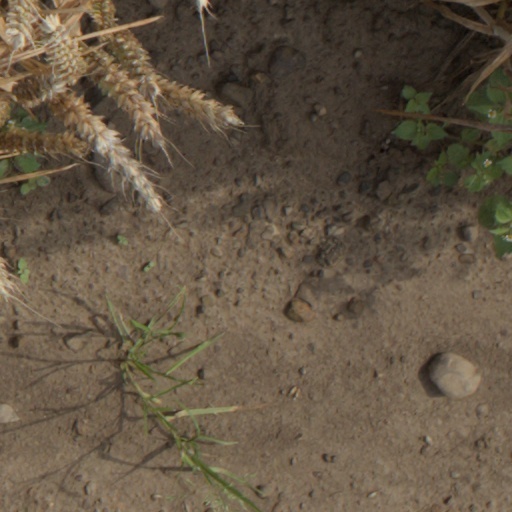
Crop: wheat